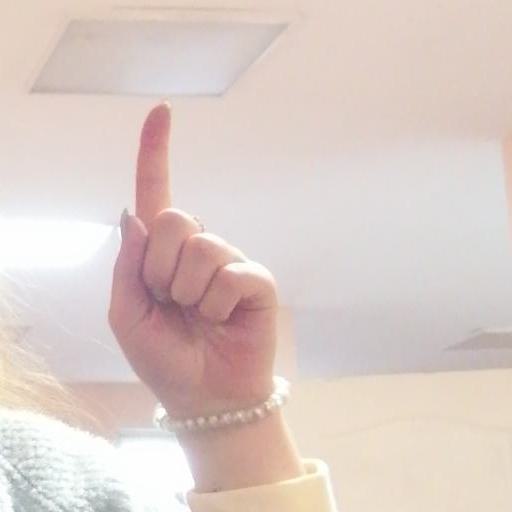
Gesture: one